Statue of Heracles, Arcachon

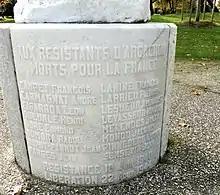
Detail of pedestal listing local resistance agents who were killed in the war

The sculpted figure of Heracles stands on a cylindrical base bears the inscription "Aux résistants d'Arcachon morts pour la France" with 16 names, and then "Résistance 18 June 1940 / Libération 22 August 1944". A bronze plaque records that the memorial was inaugurated on 22 August 1948 by Admiral Philippe Auboyneau, former commander of the Free French naval forces in the Second World War. A freestanding panel nearby displays words attributed to General de Gaulle in his Appeal of 18 June 1940, that France has lost the battle but not the war.